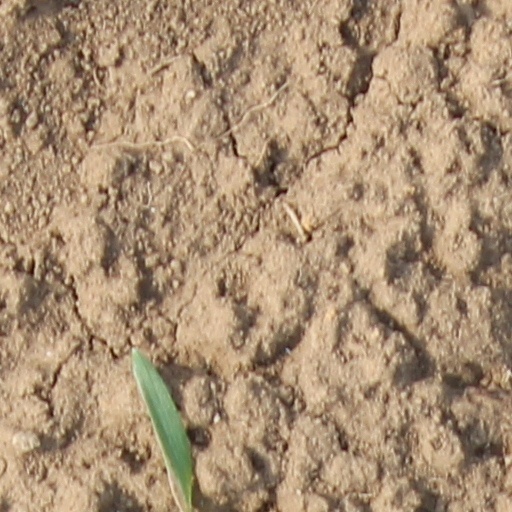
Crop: wheat